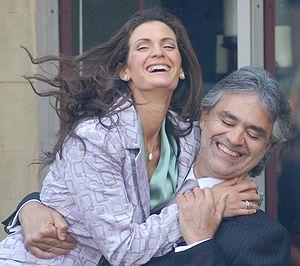
Andrea Bocelli, né le 22 septembre 1958 à Lajatico, est un ténor italien d'inspiration lyrique.